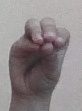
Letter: ha